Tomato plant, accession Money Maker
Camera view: vertical (180 deg); turntable rotation: 240 degrees
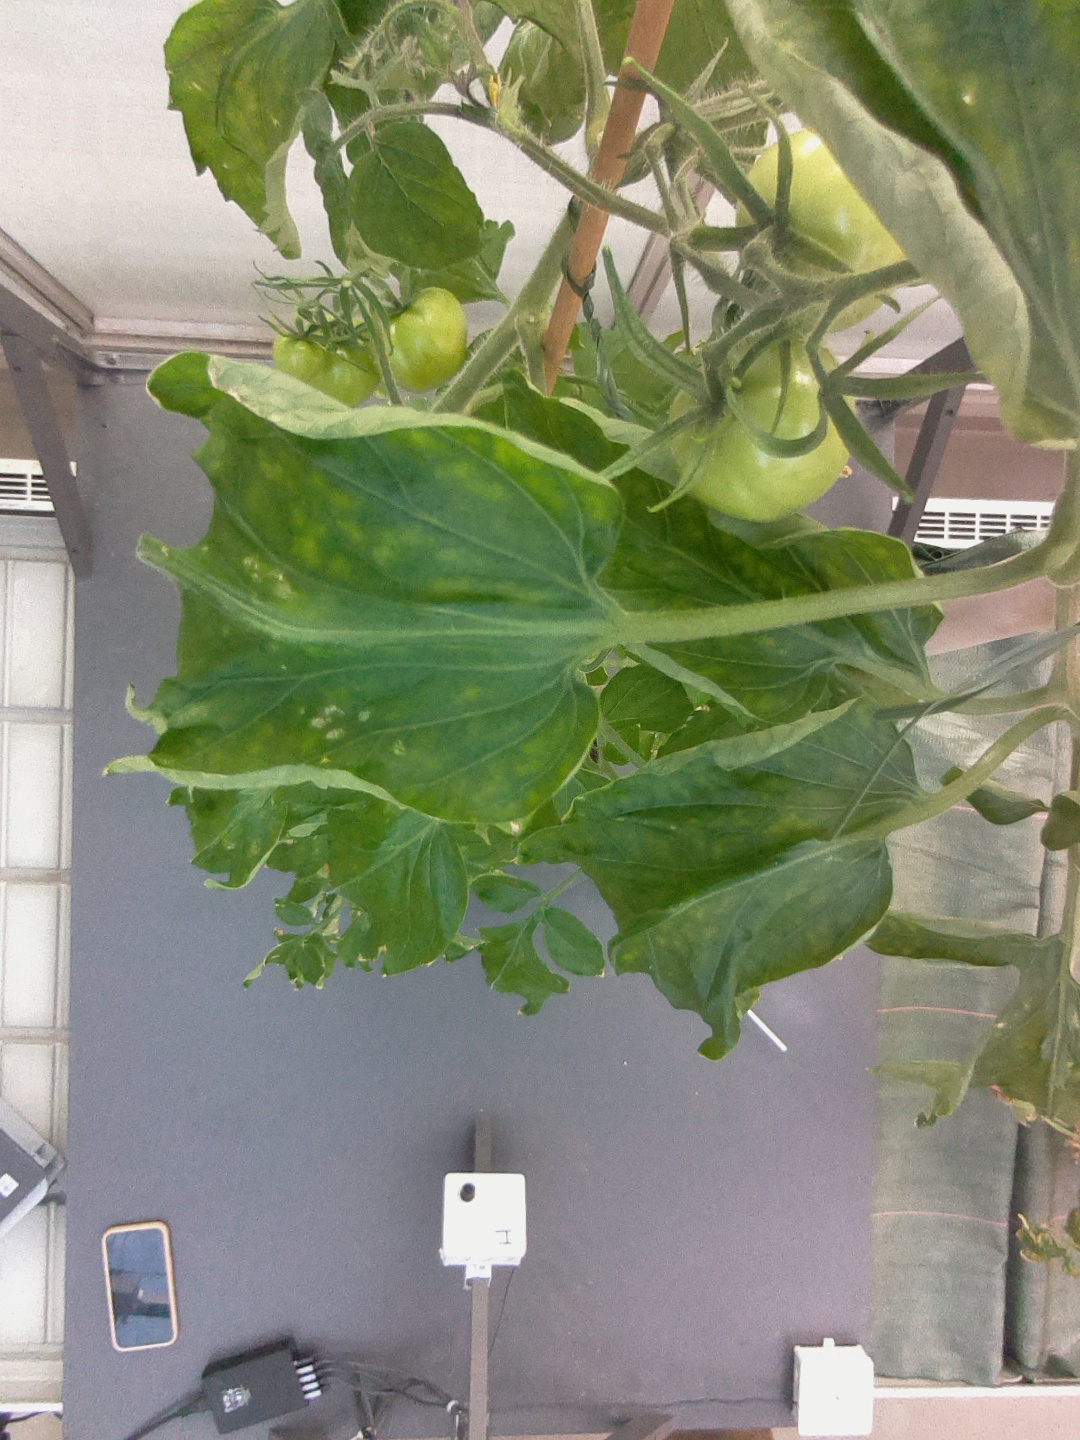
BBCH growth stage 73: 30%-40% of final fruit size